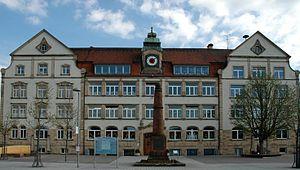
Jestetten est une commune du Bade-Wurtemberg, située dans l'arrondissement de Waldshut, dans le district de Fribourg-en-Brisgau.